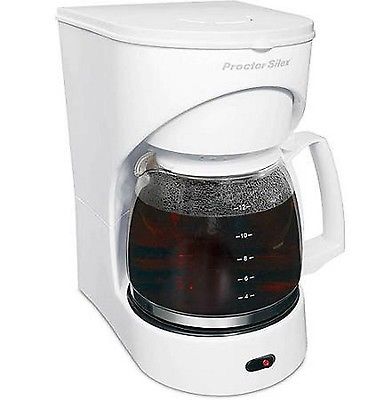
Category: coffee maker